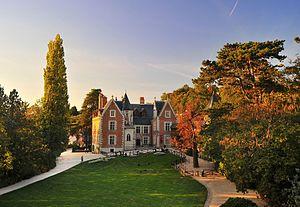
En 1516, Léonard de Vinci arrive au Clos Lucé. Il y vit et travaille jusqu'à sa mort le 2 mai 1519.